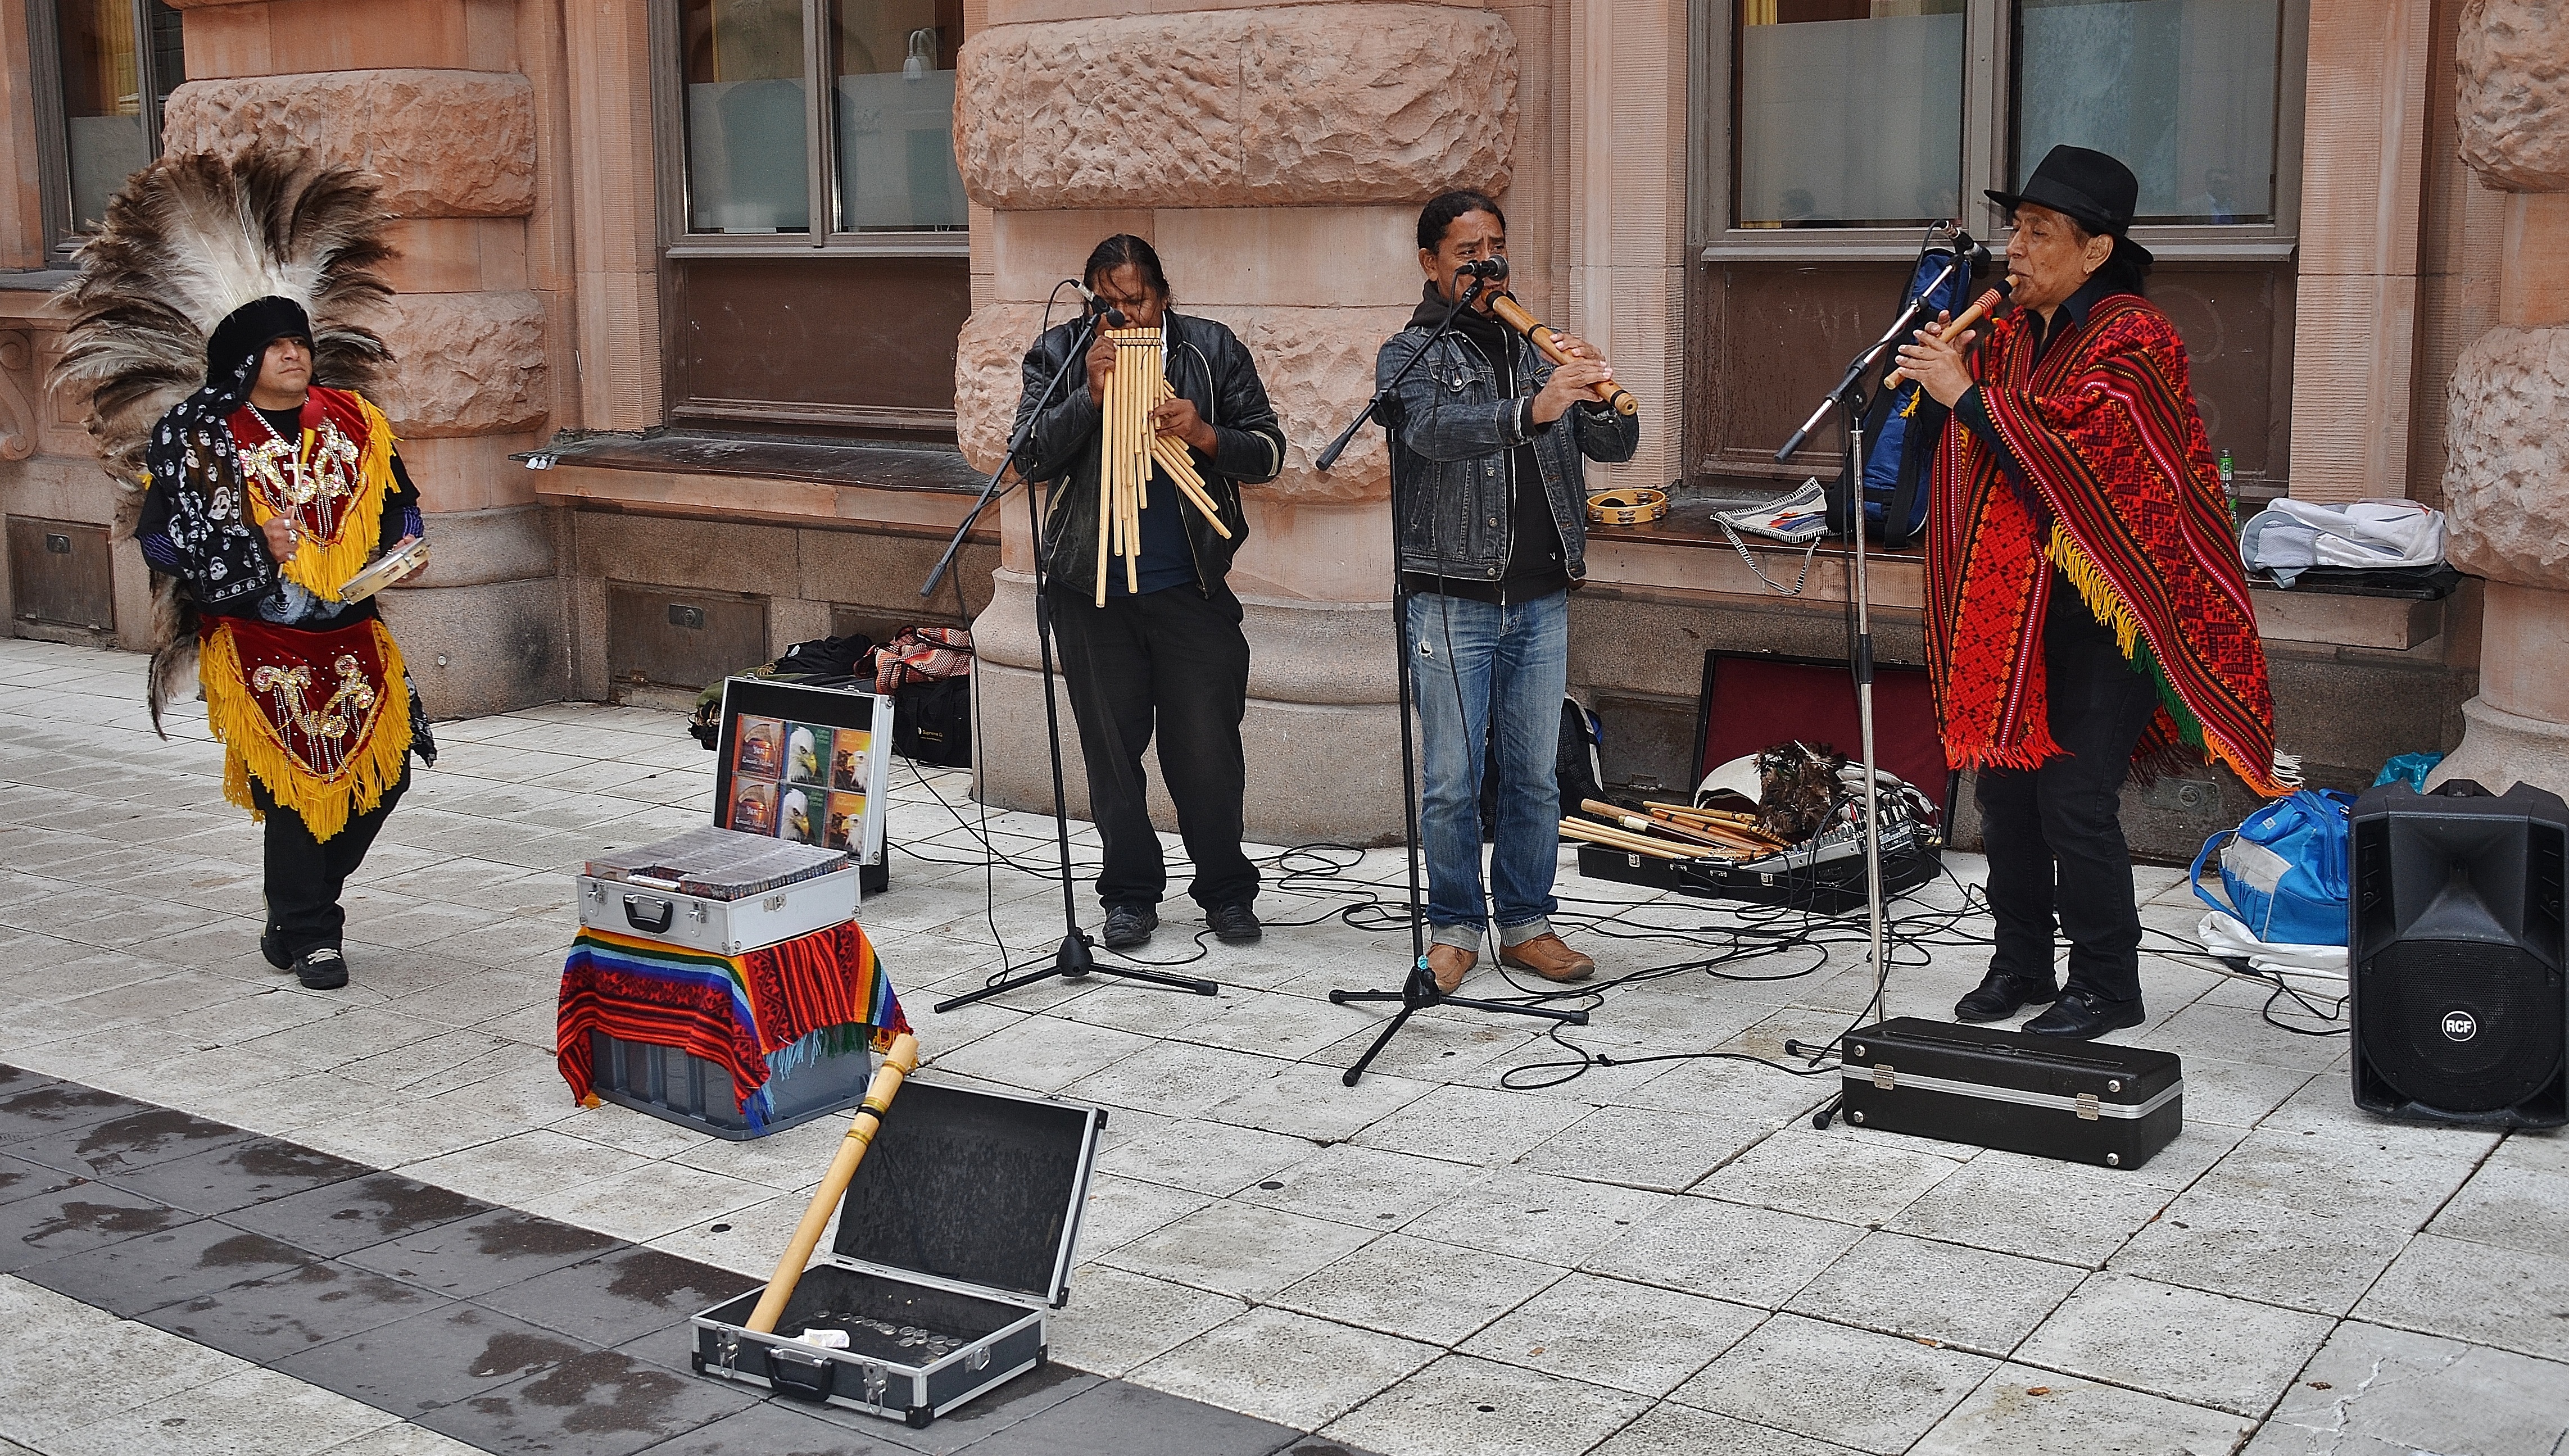
man, person, music, people, road, street, play, instrument, musician, tourism, peru, performance art, street artist, infrastructure, musical, performance, tradition, costume, indian, peruvian